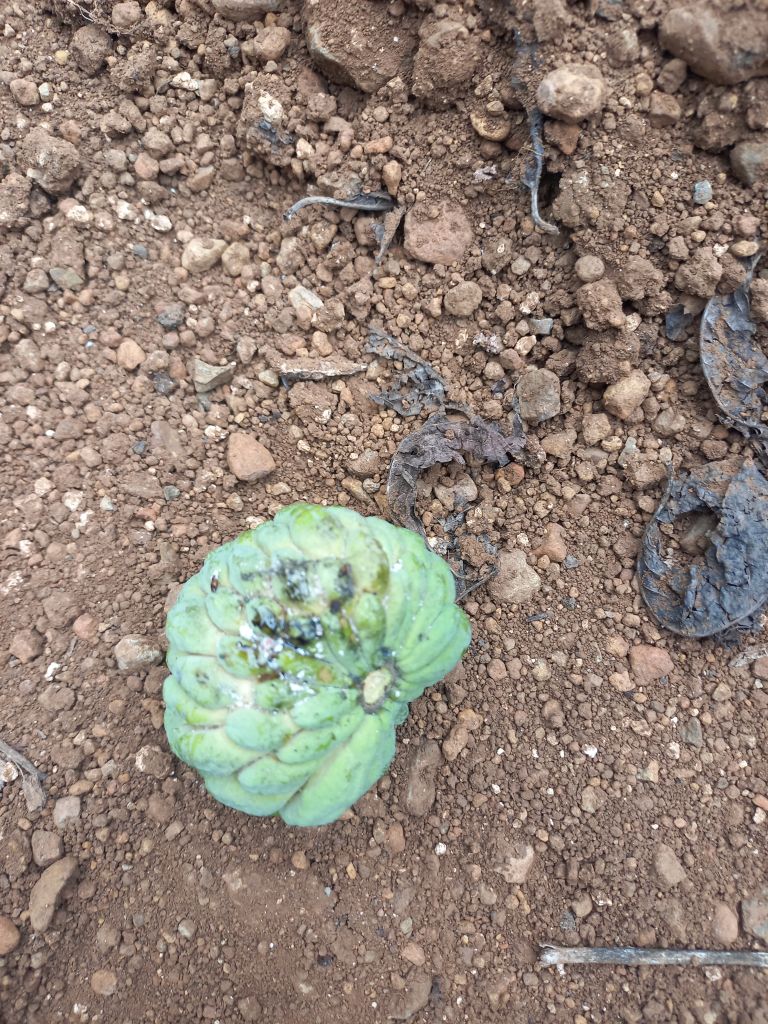
Disease label: Leaf spot on fruit